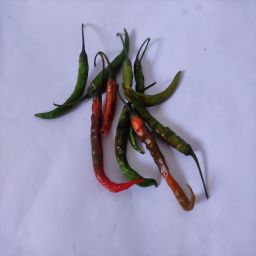
Crop: Chile Pepper
Quality: Old